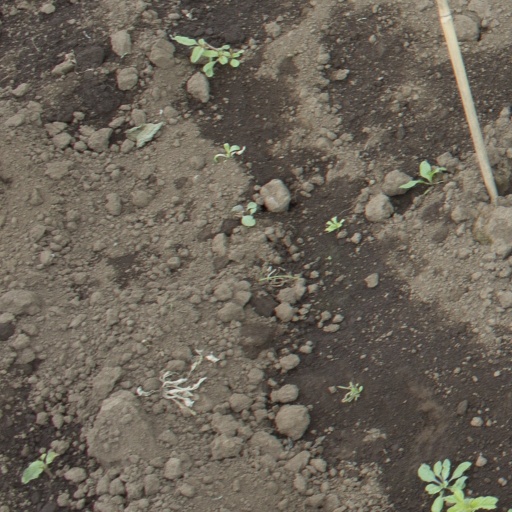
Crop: soybean